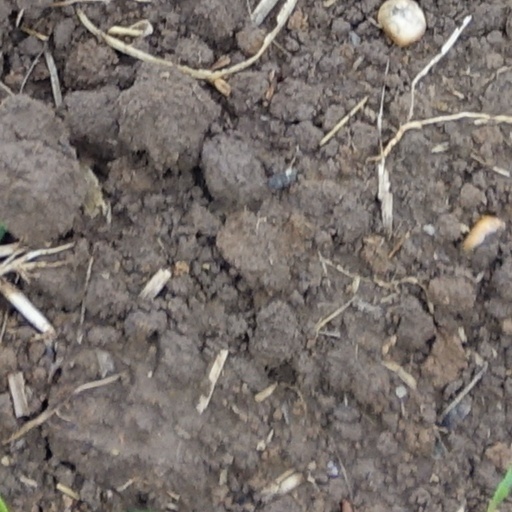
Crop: wheat